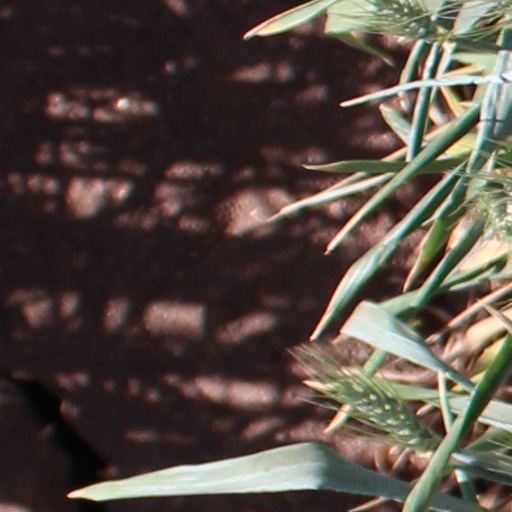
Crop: wheat